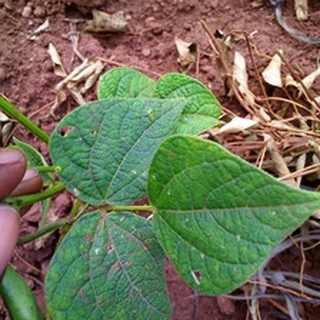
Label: bean_rust